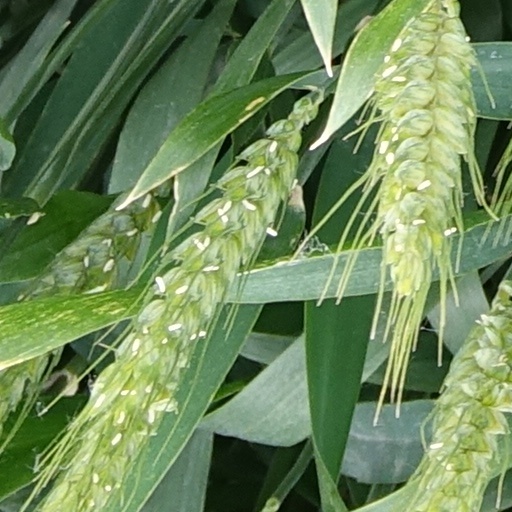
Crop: wheat